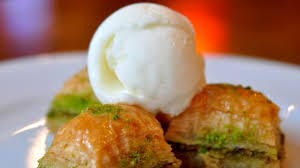
Yemek: baklava